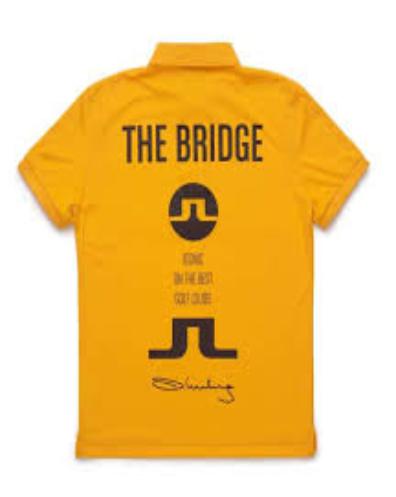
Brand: jlindeberg-2
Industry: Clothes